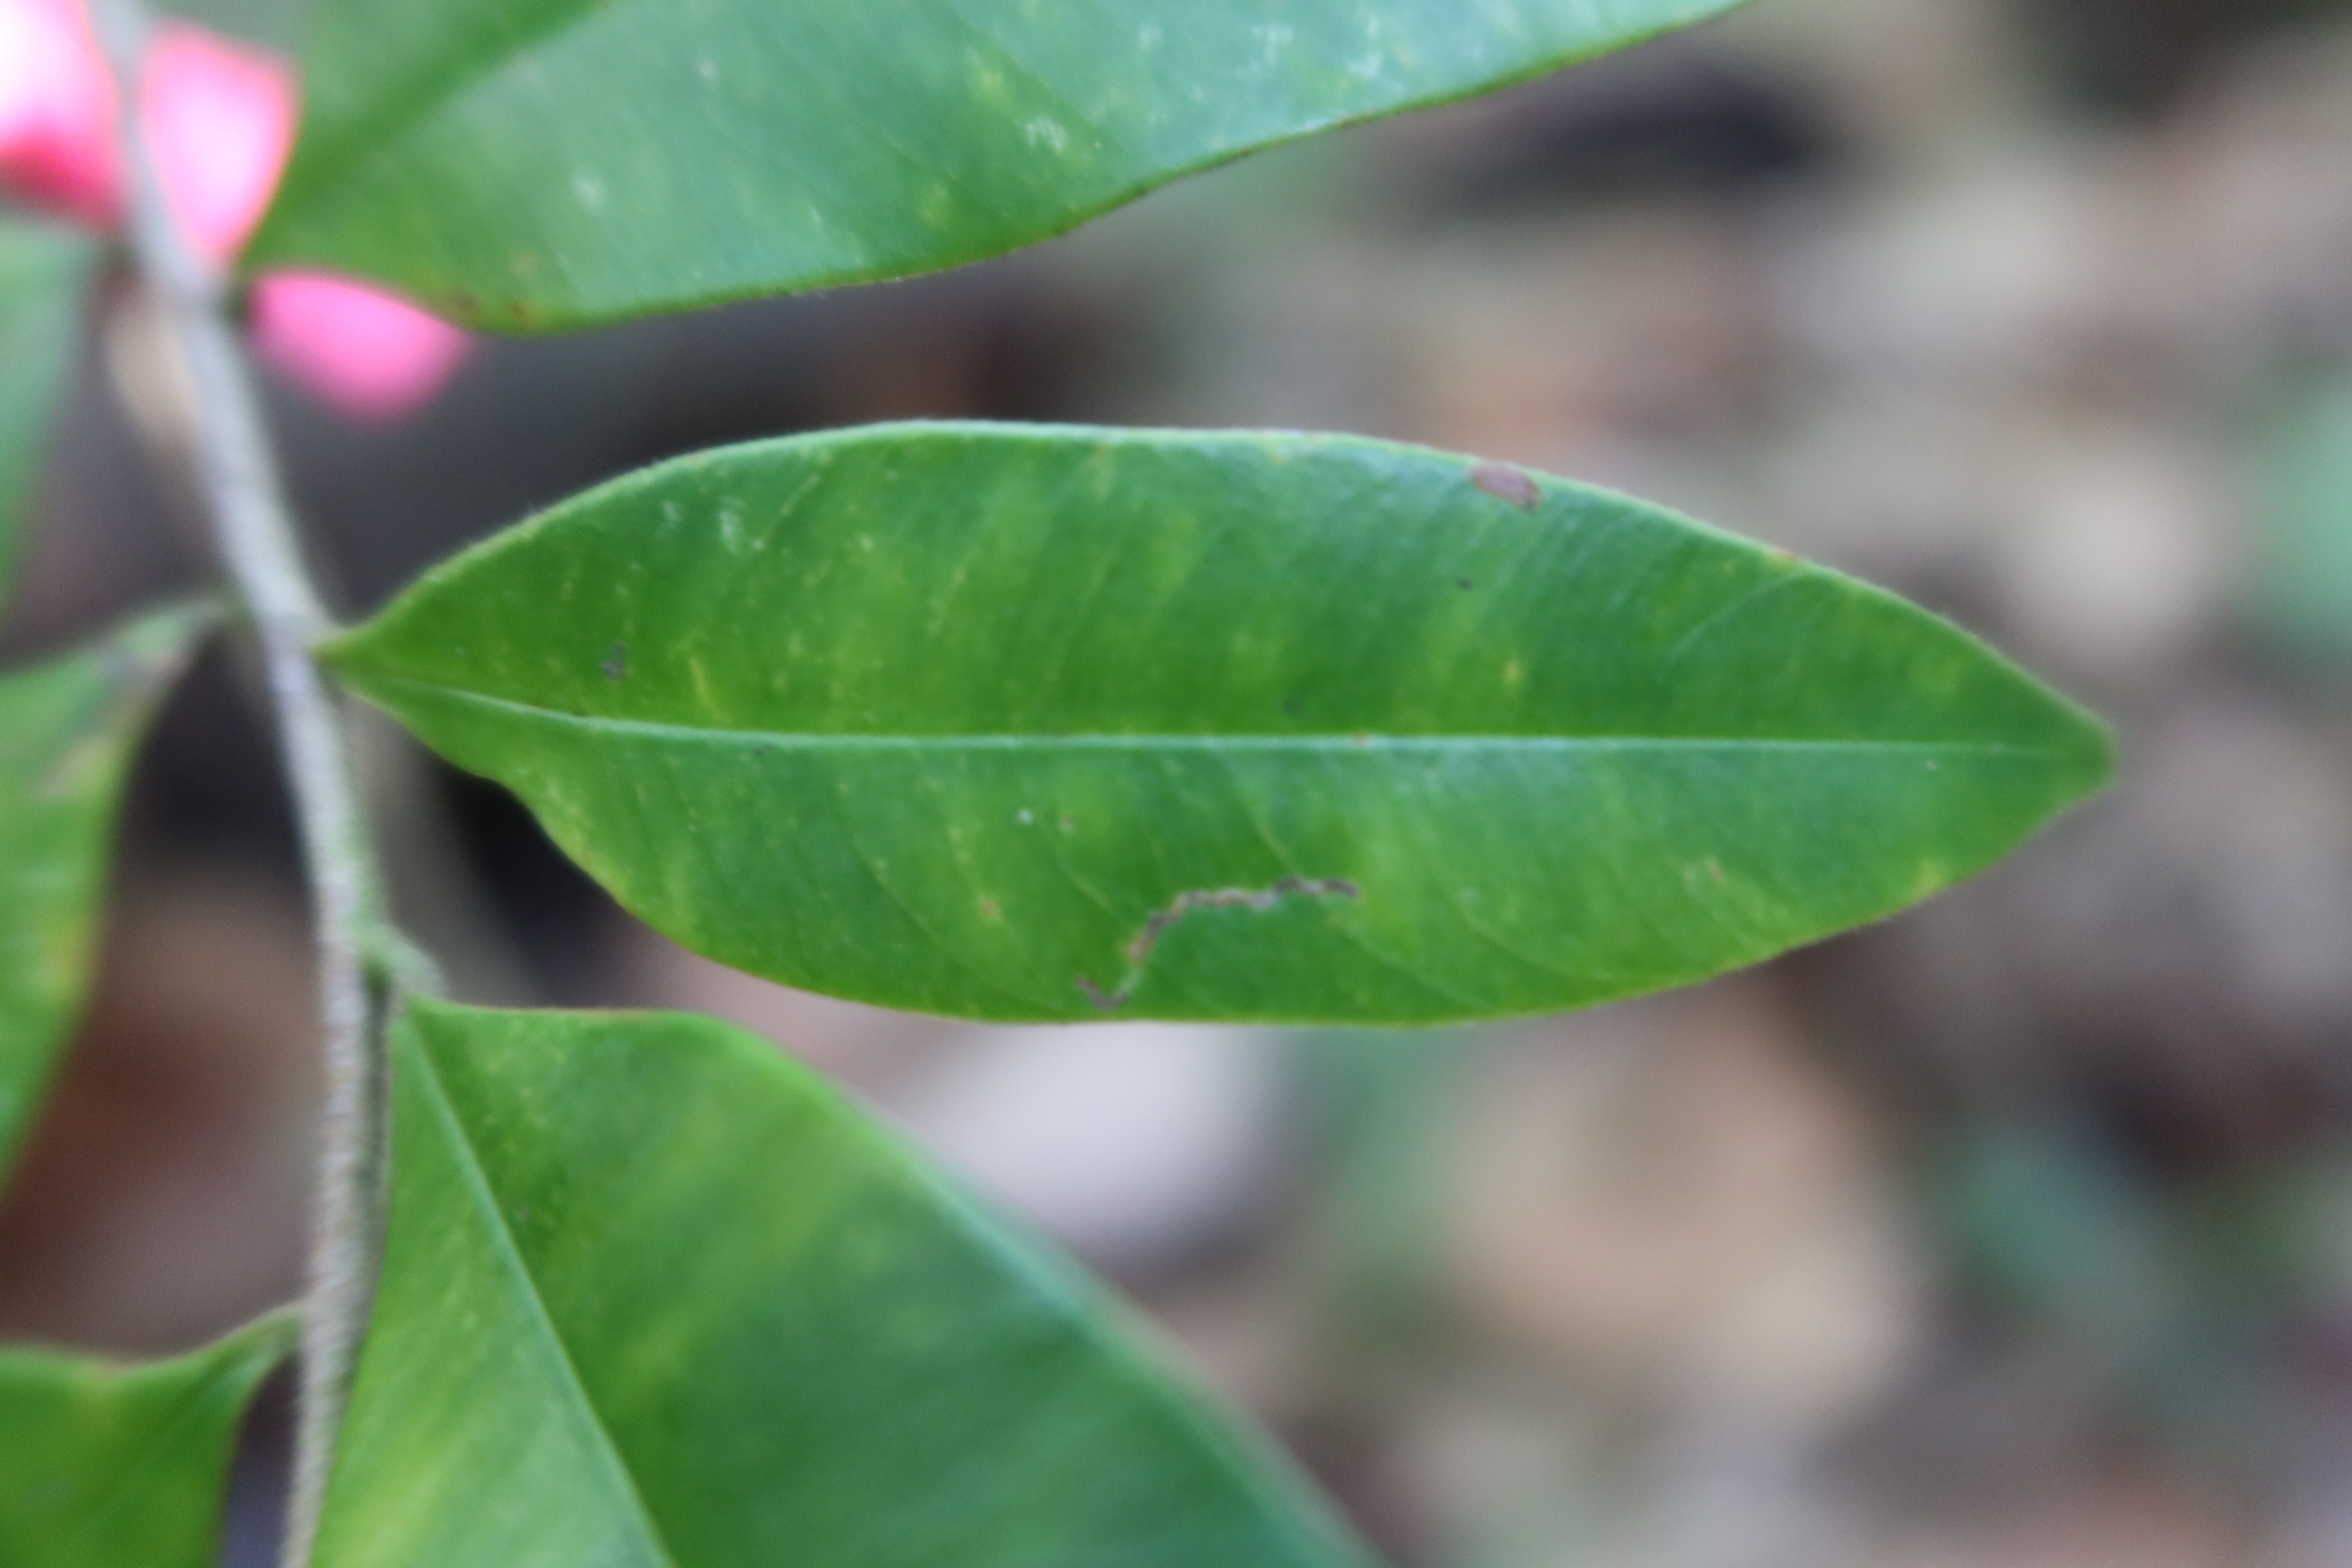
Label: Downy mildew